Julia Haig Gaisser

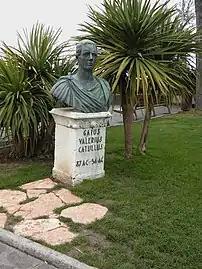
Catullus in Sirmione

Being awarded a scholarship by the Marshall Aid Commemoration Commission of London, Julia Haig Gaisser studied at the University of Edinburgh where she obtained her PhD under the supervision of Prof. Arthur James Beattie, presenting the thesis ""A structural analysis of the digressions in the Iliad and the Odyssey"". She has taught graduate courses on Republican and Augustan poetry at Bryn Mawr until 2006, when she retired to pursue her research full time. That same year, she was elected to the American Philosophical Society. She has written on Catullus, Renaissance manuscripts and commentaries, and the social life of Renaissance humanists. She is working on the translation of the dialogues of Giovanni Pontano for the I Tatti Renaissance Library.